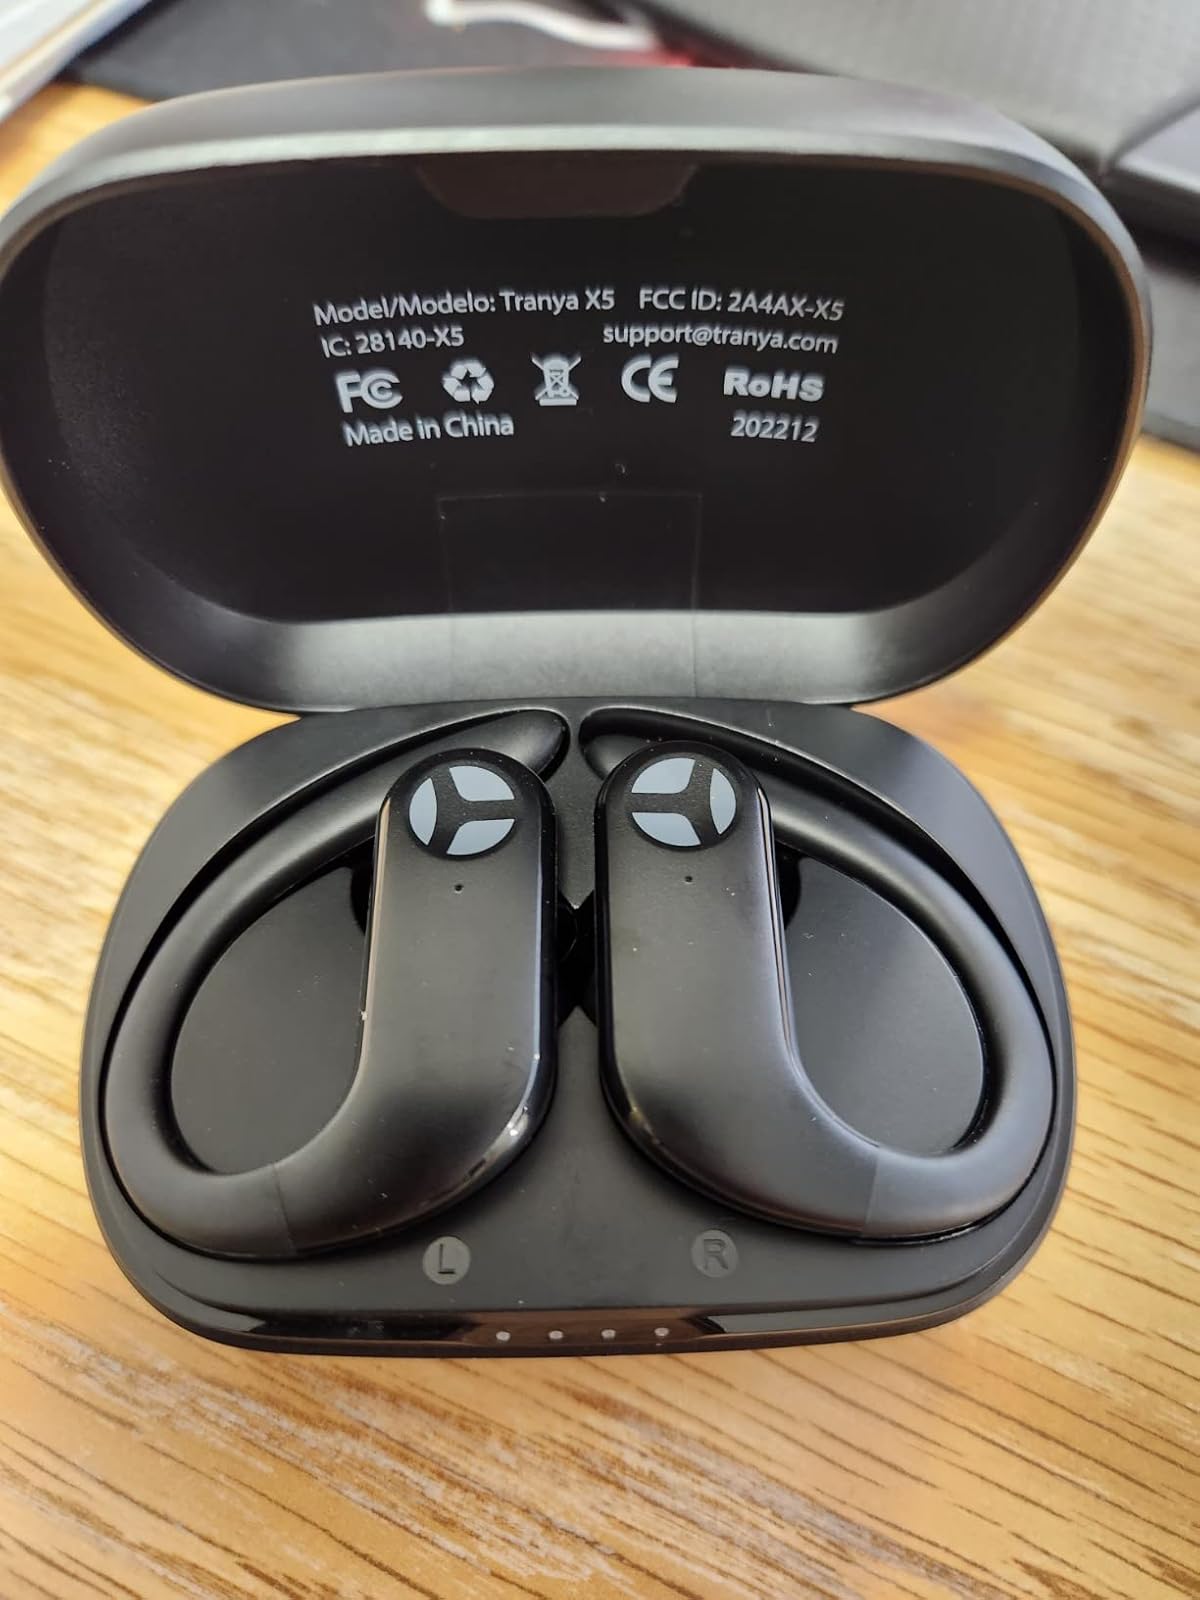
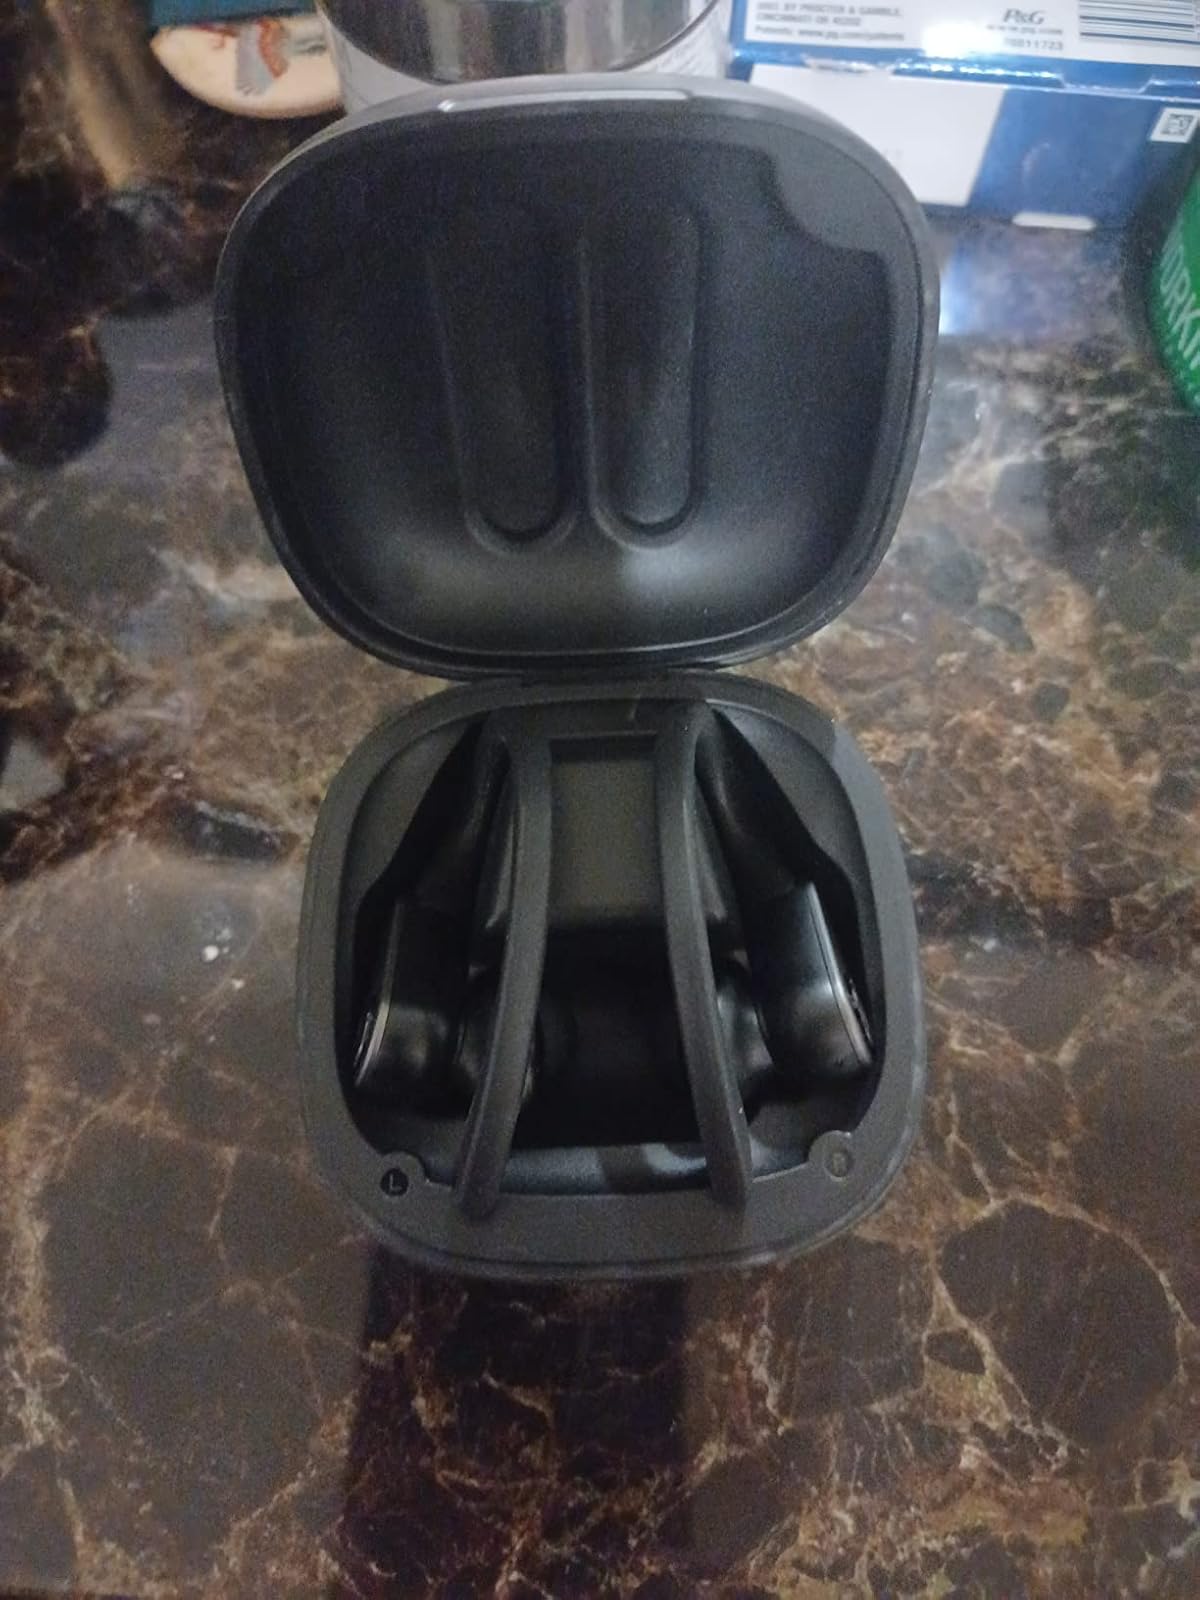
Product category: earbuds
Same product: no